Käthe Kruse

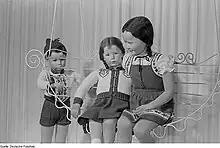
Three child mannequins designed by Käthe Kruse, 1954.

Two orders from the United States (the first for 150 dolls, the second for over 500) required her to establish a workshop with a large staff. In 1912, the family moved from Berlin to Bad Kösen, where the dolls continued to be handmade, despite the large number of orders. By 1925, counterfeit copies of her dolls were being made and she won her first copyright suit. Her company began to manufacture mannequins in 1934. Three years later she exhibited at the Paris Expo. Being generally uninterested in politics (except as it affected business), she placed her dolls together with figures of soldiers and welcomed Hjalmar Schacht to the German Pavilion. She also maintained contact with Jewish friends who had emigrated and refused to dismiss "Half-Jewish" employees.